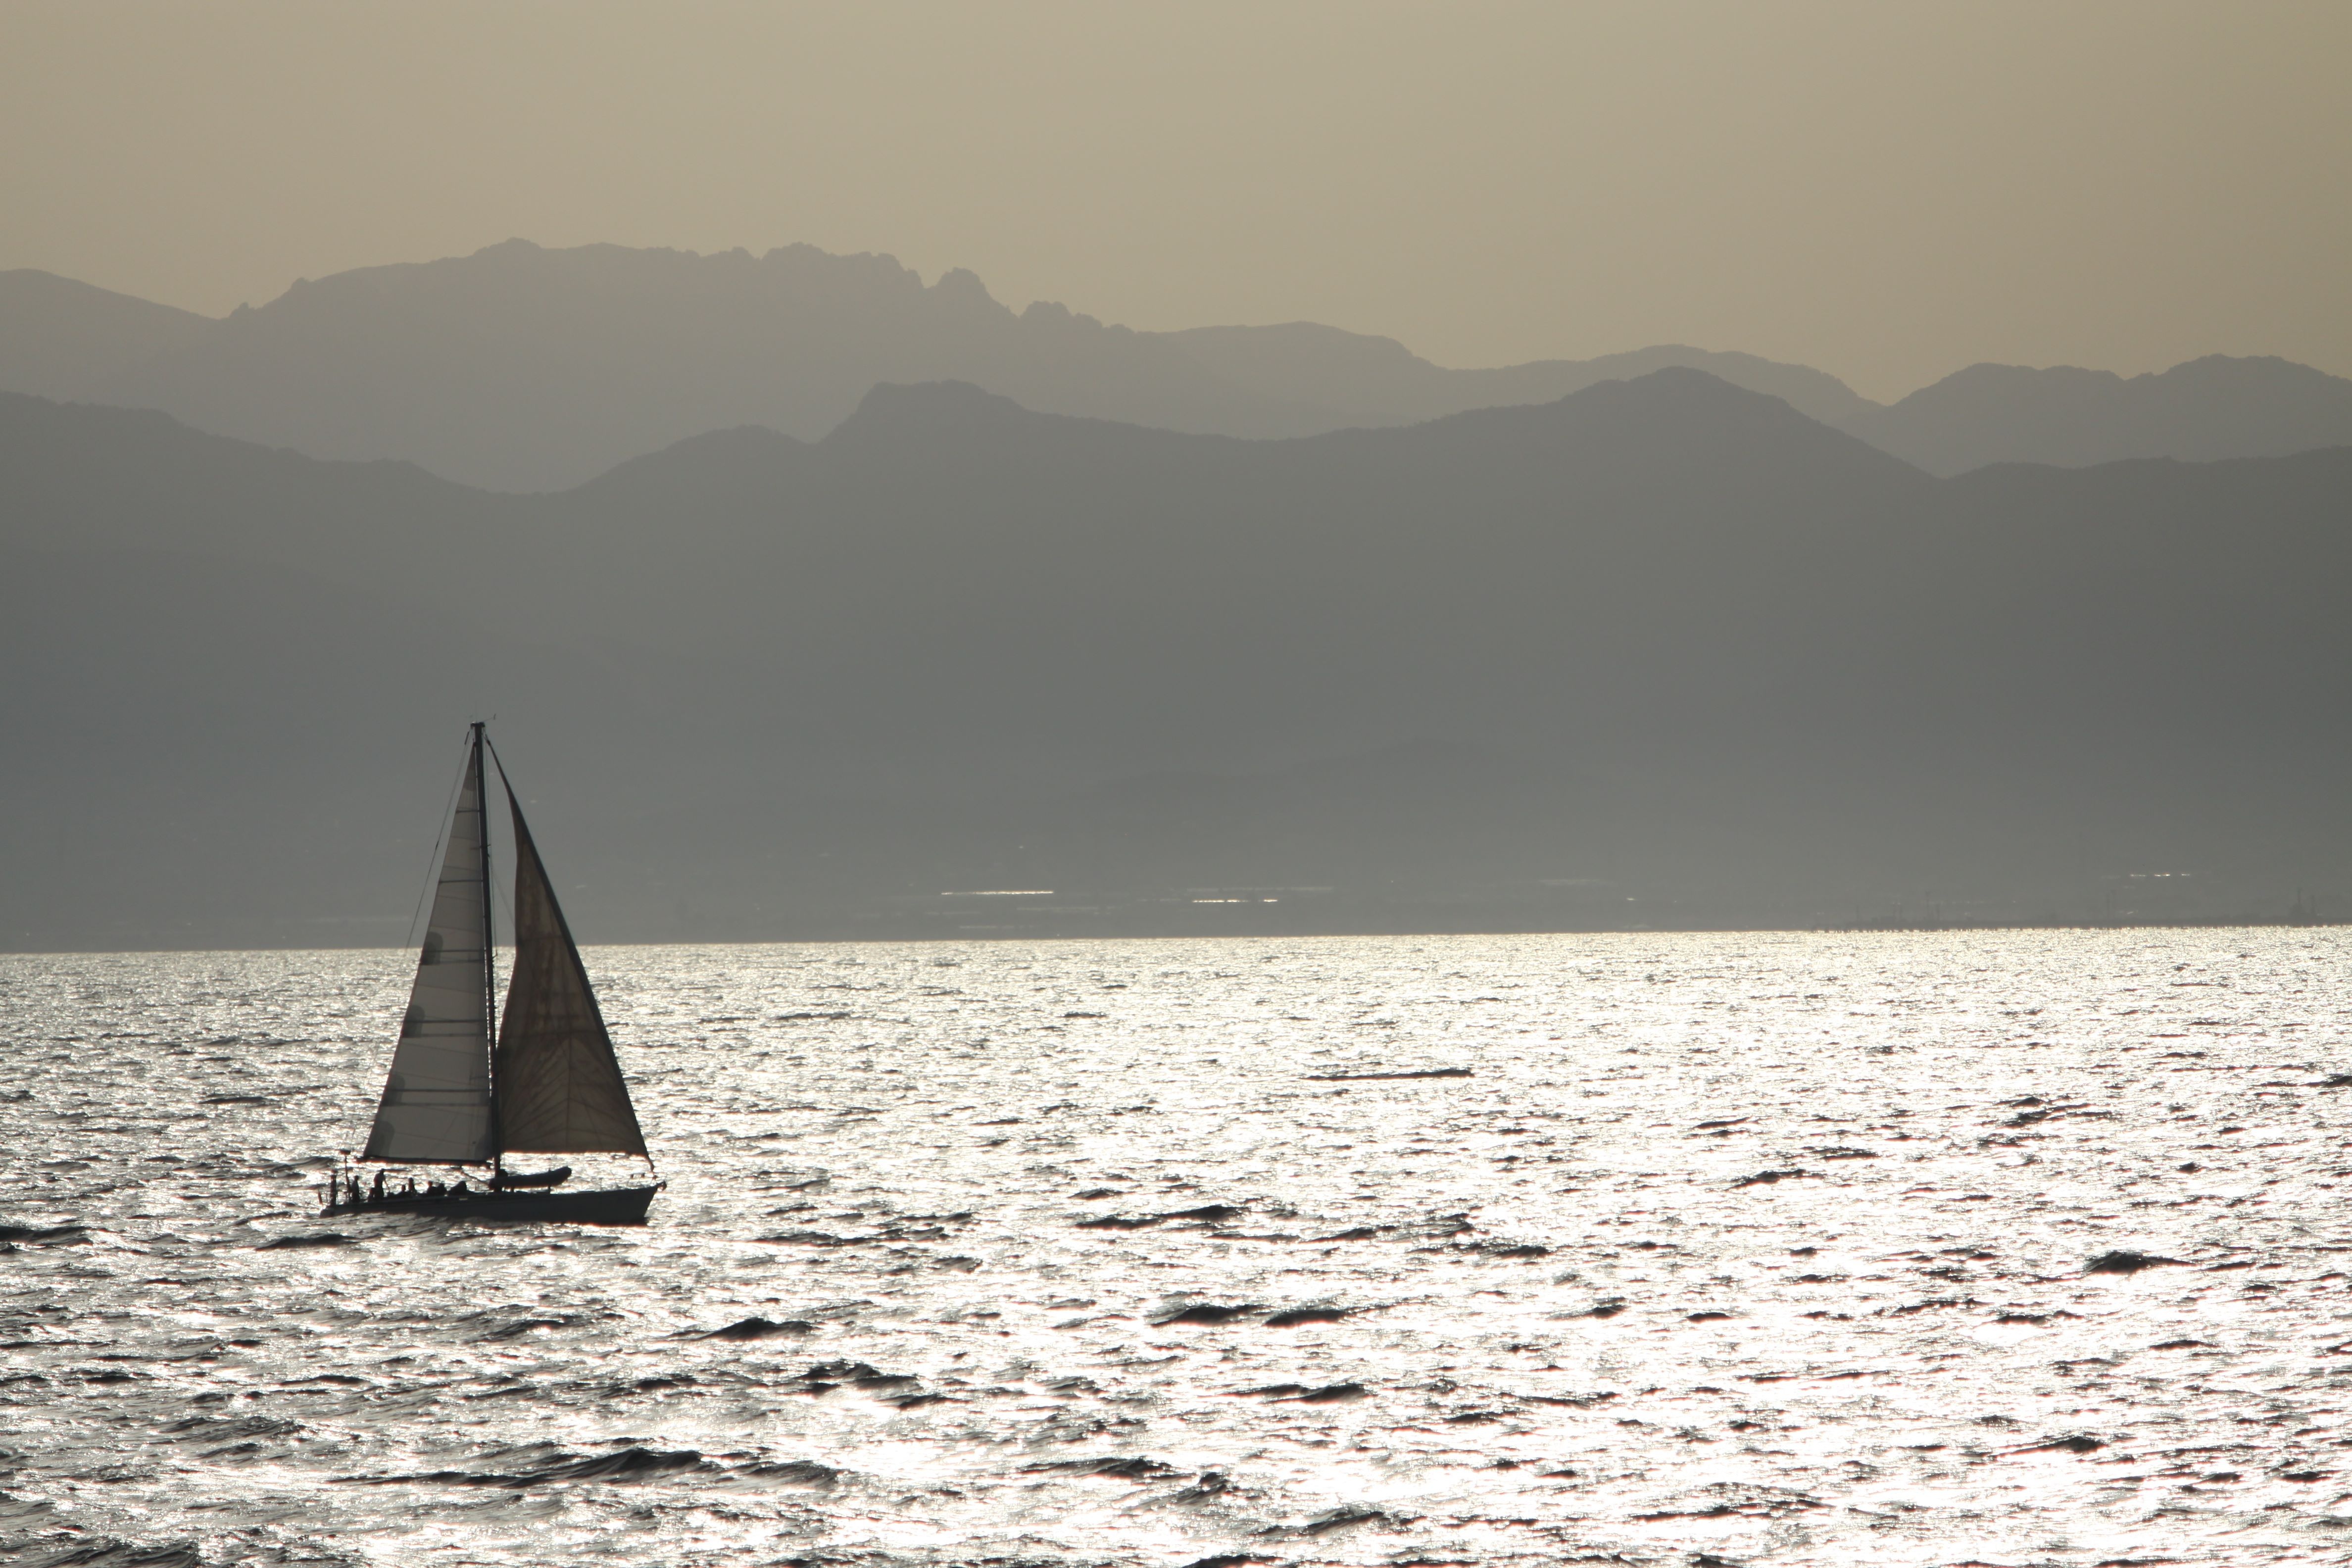
sea, coast, ocean, horizon, sunset, boat, shore, wave, lake, wind, vehicle, sailing, bay, sailboat, sail, quiet, sailboats, sardinia, atmospheric phenomenon